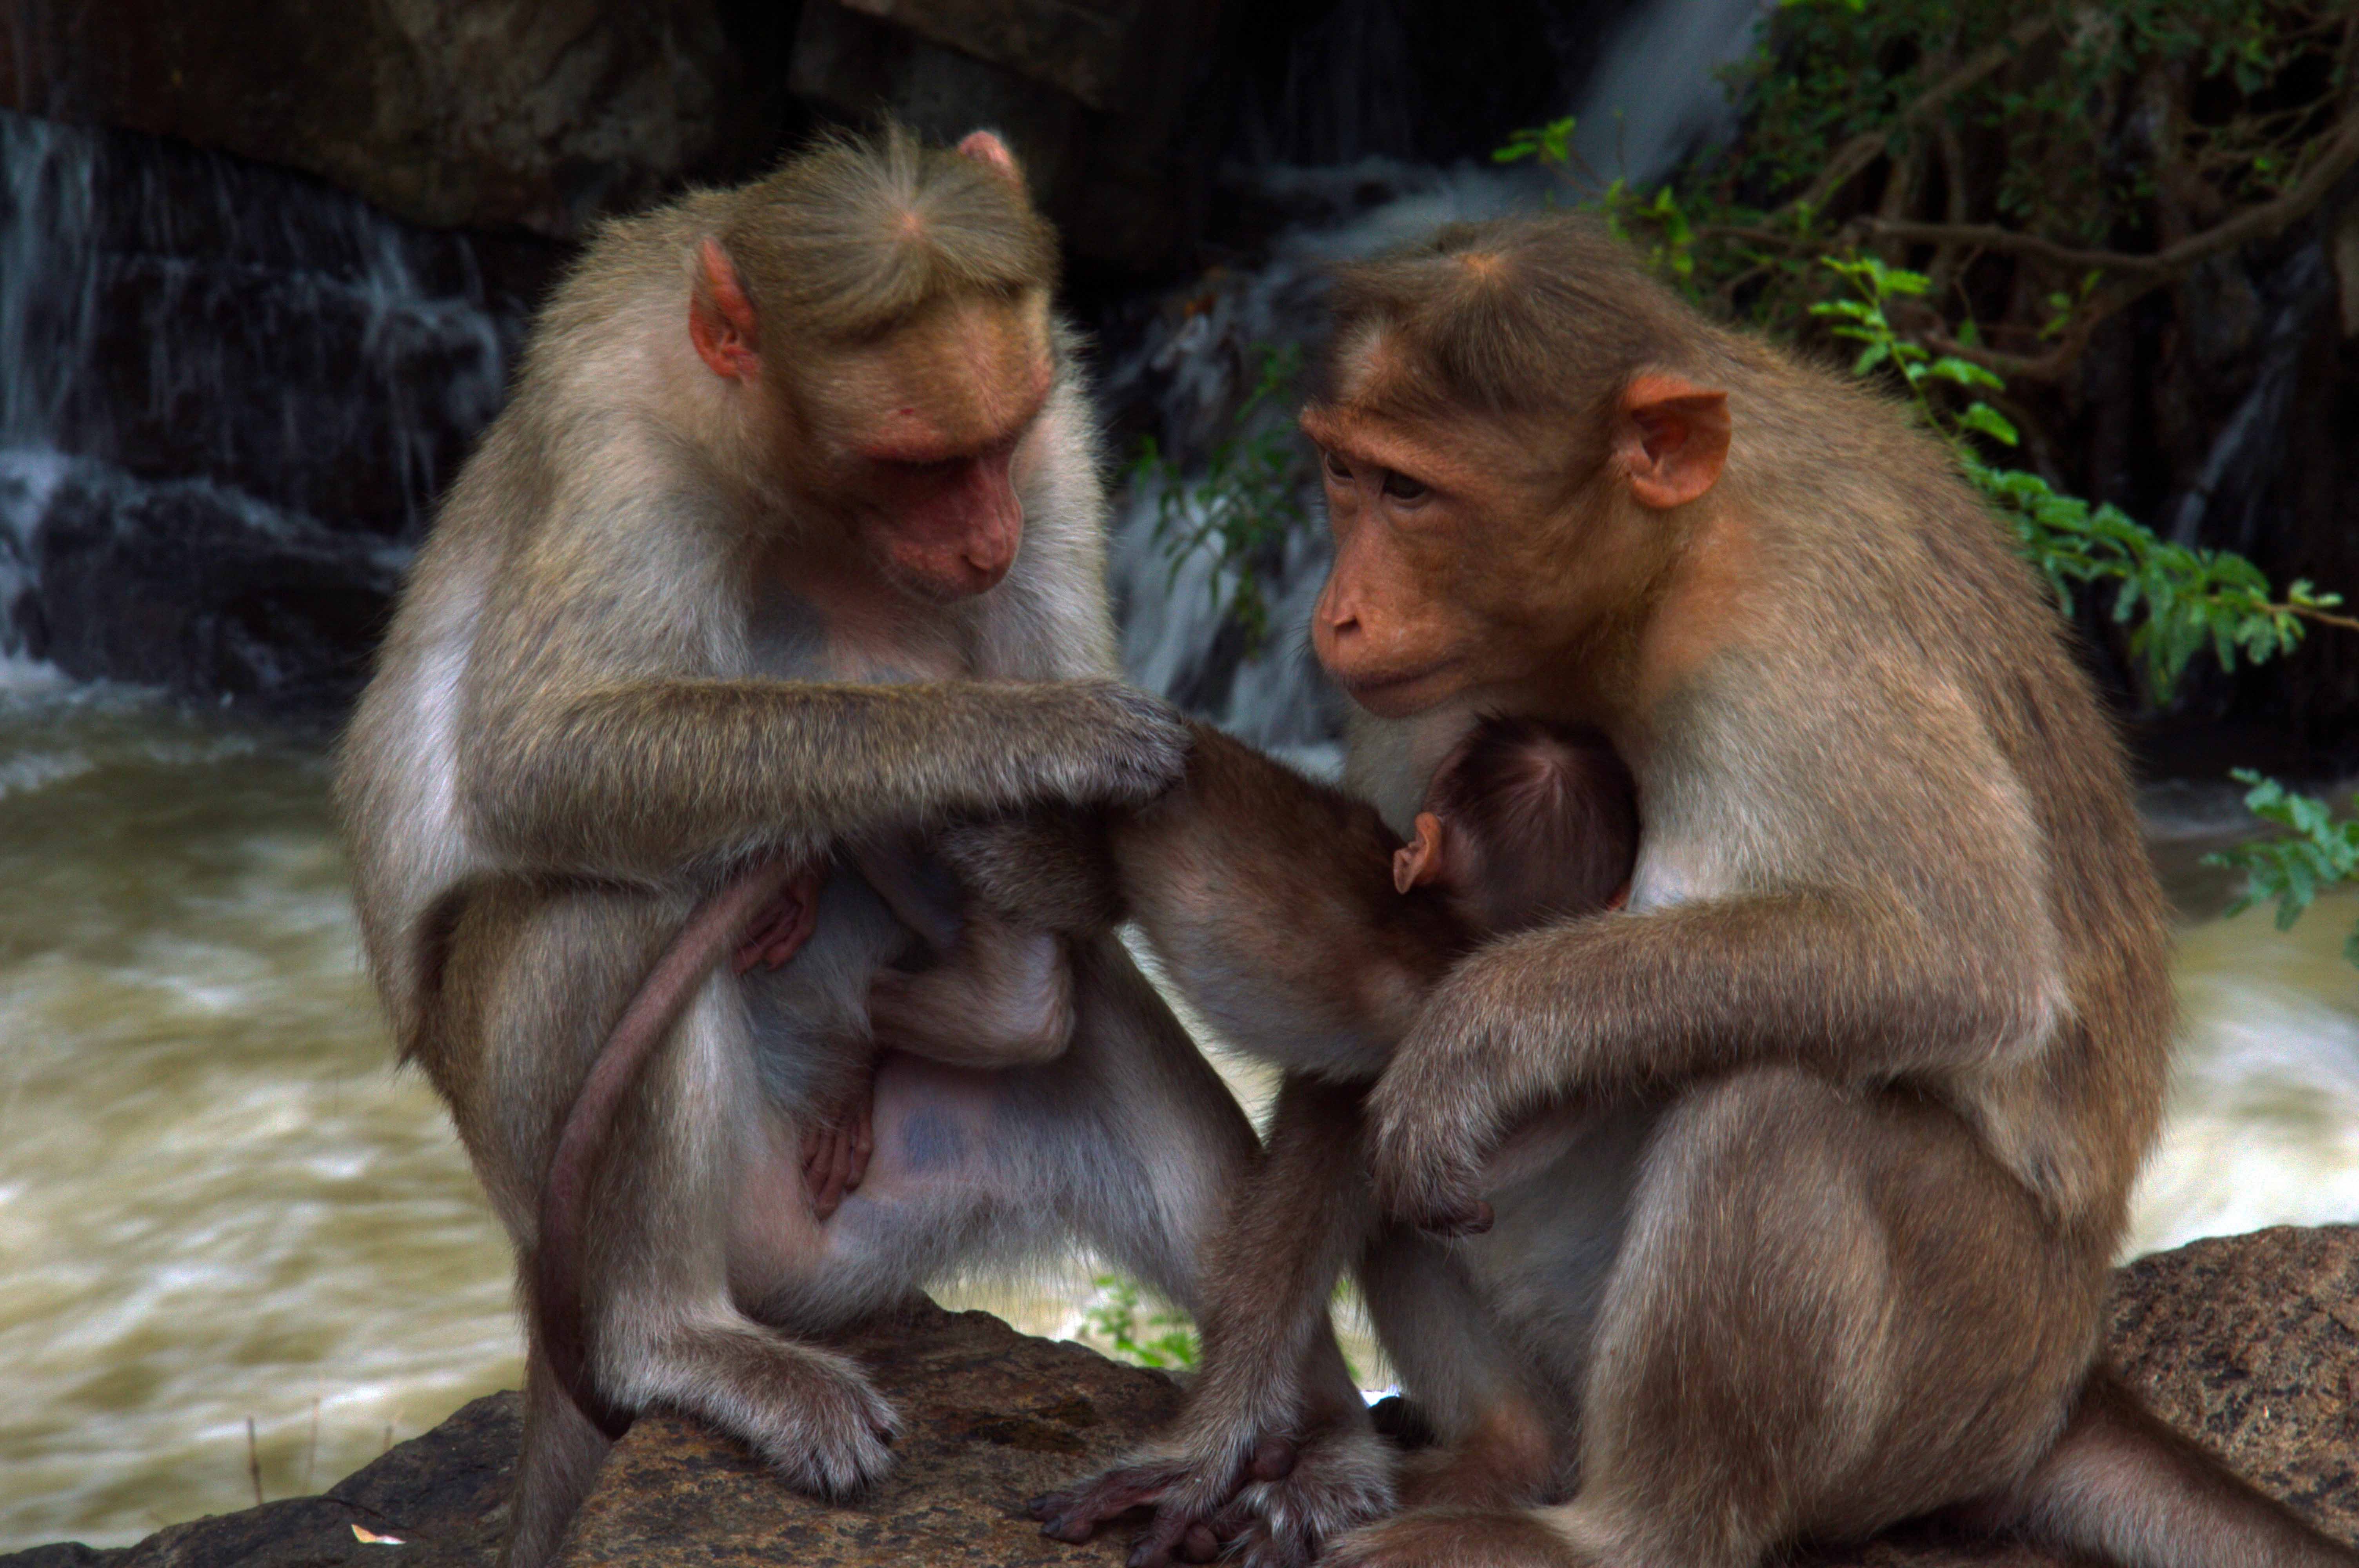
wildlife, zoo, jungle, mammal, fauna, primate, baboon, macaque, old world monkey